Sindhi Mojari

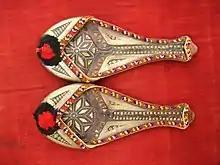
Sindhi Mojari

Sindhi Mojari (or simply Mojari) is a type of handcrafted footwear of mule style produced in Pakistan. They are traditionally made by artisans mostly using tanned leather. The uppers are made of one piece of leather or textile embroidered and embellished with brass nails, cowry shells, mirrors, bells and ceramic beads. The bonding from the upper to the sole is done by cotton thread that is eco-friendly and enmeshes the leather fibers to strengthen the bonds. Some product range also uses bright and ornate threads.